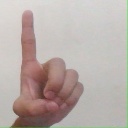
अक्षर: ड